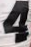
Number: 4